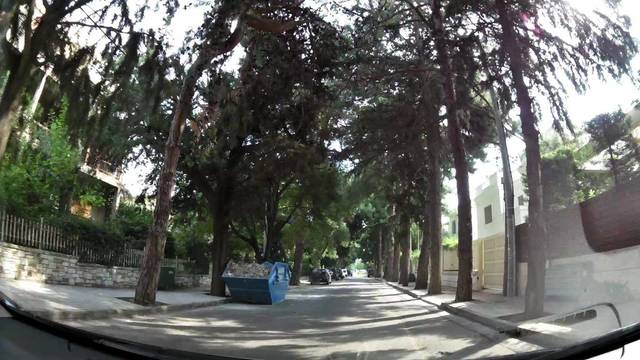
Region: Greece
Coordinates: 38.014, 23.781